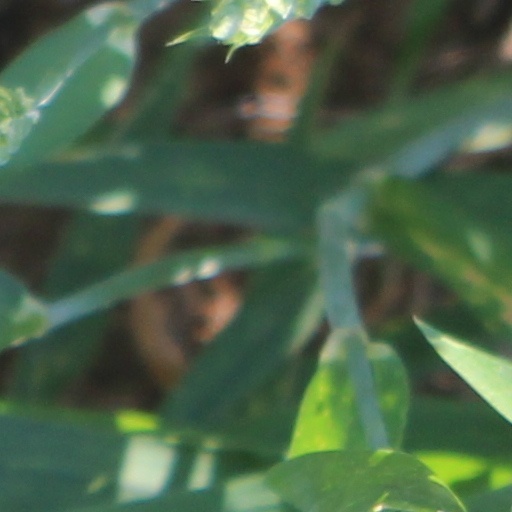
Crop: wheat